Firmin van Bree

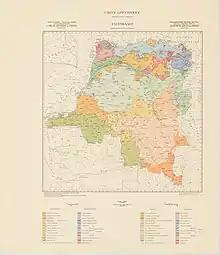
Belgian Congo in 1954 showing the main language groups

After the war van Bree participated in establishing many mining, industrial, agricultural and commercial companies in the Congo.